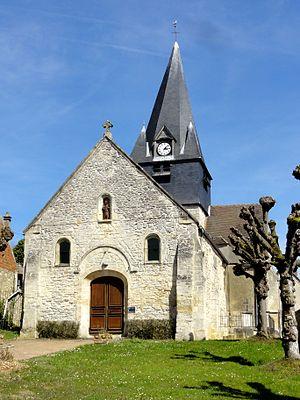
Façade occidentale.
Thury-sous-Clermont est une commune française située dans le département de l'Oise en région Hauts-de-France.